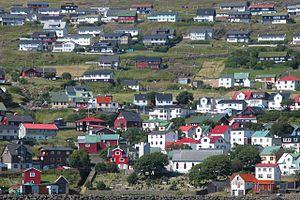
Vestmanna est une commune et une ville des îles Féroé à l'ouest de l'île de Streymoy. C'était autrefois un port de ferry, jusqu'à ce qu'un tunnel sous-marin construit de Vágar à Kvívík et Stykkið. Les falaises à l'ouest de Vestmanna, Vestmannabjørgini sont très populaires pour des excursions en bateau.